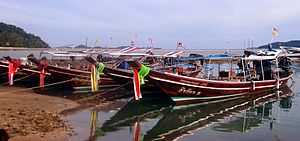
Åndehus / Baggrund og traditioner / Skov og vej ånder
Long-tail både med farvet stof og blomster-guirlander, for at formilde havets ånder og opnå sikker sejlads
Long-tail både dekoreret med farvede stofbånd og blomster guirlander for at gøre havets ånder glade, og give en sikker rejse. (Koh Samui)
Åndehus er en helligdom til et steds beskyttende ånder. Åndehuse findes i nordvestlige sydøstasiatiske lande som Burma, Cambodia, Laos og Thailand.